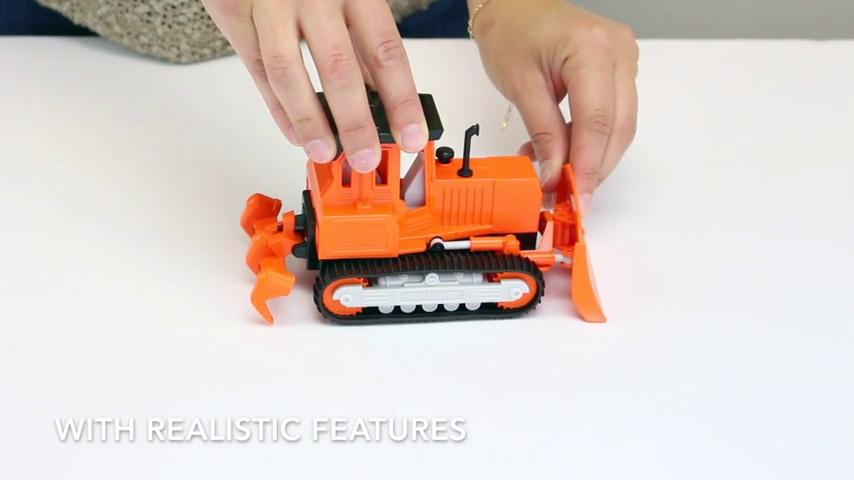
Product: DRIVEN by Battat – Micro Bulldozer – Detailed Toy Bulldozer with Movable Parts and Realistic Sounds for Kids Age 4+
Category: Toys & Games | Play Vehicles | Toy Vehicles
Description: Details: accurate replica toy bulldozer for kids.
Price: $9.49
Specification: ProductDimensions:9x4x4inches|ItemWeight:5.6ounces|ShippingWeight:8ounces(Viewshippingratesandpolicies)|DomesticShipping:ItemcanbeshippedwithinU.S.|InternationalShipping:ThisitemcanbeshippedtoselectcountriesoutsideoftheU.S.LearnMore|ASIN:B06XCQNBSC|Itemmodelnumber:WH1012Z|Manufacturerrecommendedage:4-10years|Batteries:3LR44batteriesrequired.(included)